Julian Steele

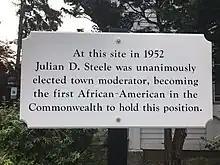
Julian D. Steele Historic Marker, West Newbury, MA

In March 1952, Julian Steele, the only black voter among some 1,500 residents, was elected West Newbury's town meeting moderator. He was the first black town moderator in Massachusetts. Townspeople credited him with "elevating the cultural life of the community." Steele was a founder and the moderator of West Newbury's "wide-awake Town Hall Forum," a weekly lecture series and he participated in the town's summer theater. Steele was instrumental in the decision of renowned African-American tenor Roland Hayes to purchase a summer home in West Newbury on Crane Neck Street, just up from the Steele farm. Hayes, in turn, performed at local events including a charity concert in West Newbury town hall.